Soviet occupation of Bessarabia and Northern Bukovina

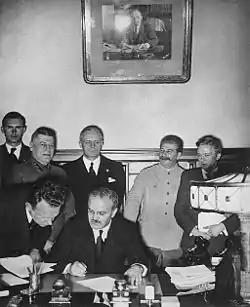
Soviet Foreign Minister Vyacheslav Molotov signs the Molotov–Ribbentrop Pact. Behind him are (left) German Foreign Minister Joachim von Ribbentrop and Soviet Premier Joseph Stalin.

On 23 August 1939, the Soviet Union and Nazi Germany signed the Molotov–Ribbentrop Pact, a non-aggression treaty that contained an additional secret protocol with maps in which a demarcation line through Eastern Europe was drawn and divided it into the German and Soviet interest zones. Bessarabia was among the regions assigned to the Soviet sphere of interest by the Pact. Article III of its Secret Additional Protocol stated: